Walter White (Tennessee politician)

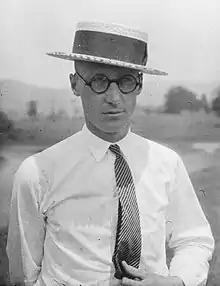
John T. Scopes was a teacher during White's tenure as superintendent and he was involved in the prosecution of the Scopes trial.

John T. Scopes was a teacher at one of the schools that White oversaw. He was one of the attorneys for prosecution of the Scopes trial. White replaced George Rappleyea in the prosecution on May 25, 1925, at the suggestion of Neal as Rappleyea believed in evolution. White invited Billy Sunday to assist in the prosecution, but he declined the offer.